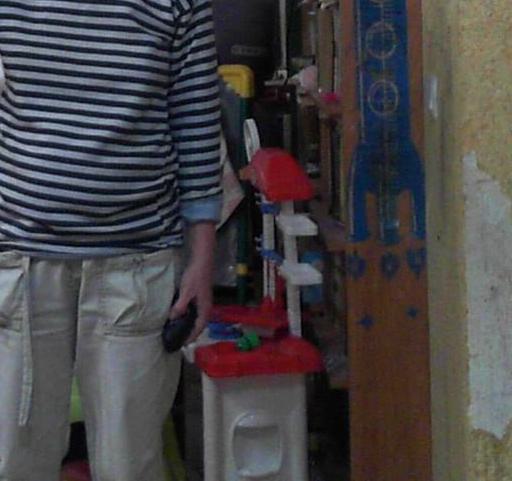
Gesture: no_gesture